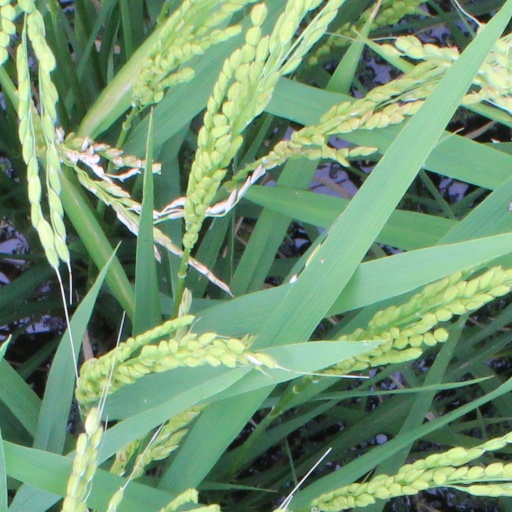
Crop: rice